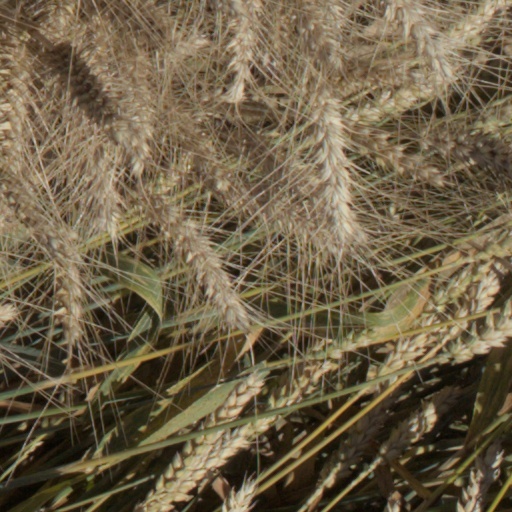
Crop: wheat